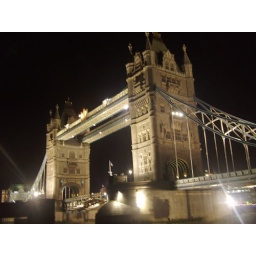
Taken from beside the river bank by the hotel which sits below Tower bridge in London